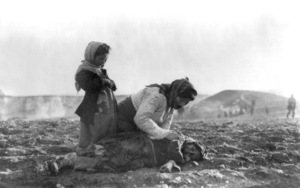
Les femmes pendant la Première Guerre mondiale ont connu une mobilisation sans précédent. La plupart d'entre elles ont remplacé les hommes enrôlés dans l'armée en occupant des emplois civils ou dans des usines de fabrication de munitions. Plusieurs centaines de milliers ont servi dans les différentes armées dans des fonctions de soutien, par exemple en tant qu'infirmières. Certaines, en Russie par exemple, ont participé aux combats. D'autres encore sont restées inconditionnellement pacifistes.